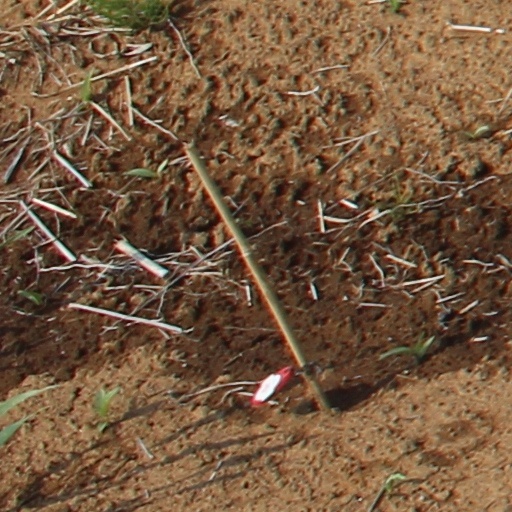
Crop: wheat